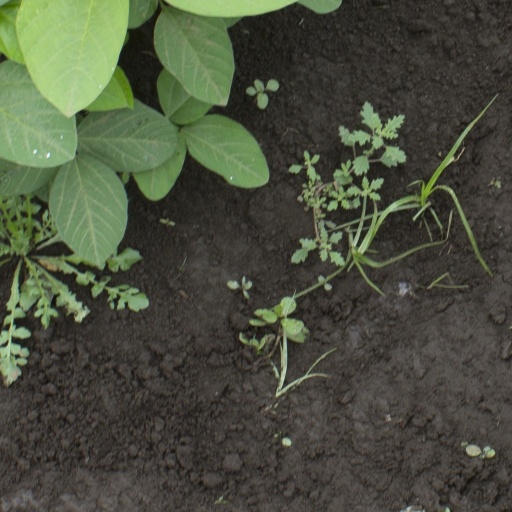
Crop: soybean